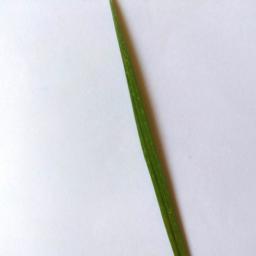
Label: Rice___Healthy